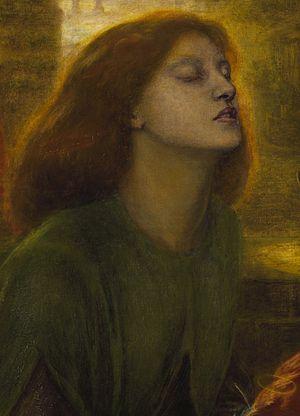
Recadrage d'un tableau de Rossetti, titré Beata Beatrix utilisé comme illustration de couverture de Emma de Jane Austen par les éditions 10/18
La traduction des six romans de Jane Austen en langue française est précoce, ayant suivi assez rapidement leur parution originale en Grande-Bretagne. La première traduction a été une version française abrégée de Pride and Prejudice pour la Bibliothèque Britannique de Genève dès 1813, suivie par des éditions intégrales en 1821 et 1822. Les autres romans furent aussi édités en français peu après leur parution en anglais : 1815 pour la version de Sense and Sensibility écrite par Isabelle de Montolieu, 1816 pour celles de Mansfield Park et d'Emma. Les deux romans posthumes, Persuasion et Northanger Abbey, parurent en français, respectivement, en 1821 en 1824.